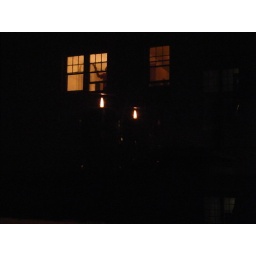
candles in a window